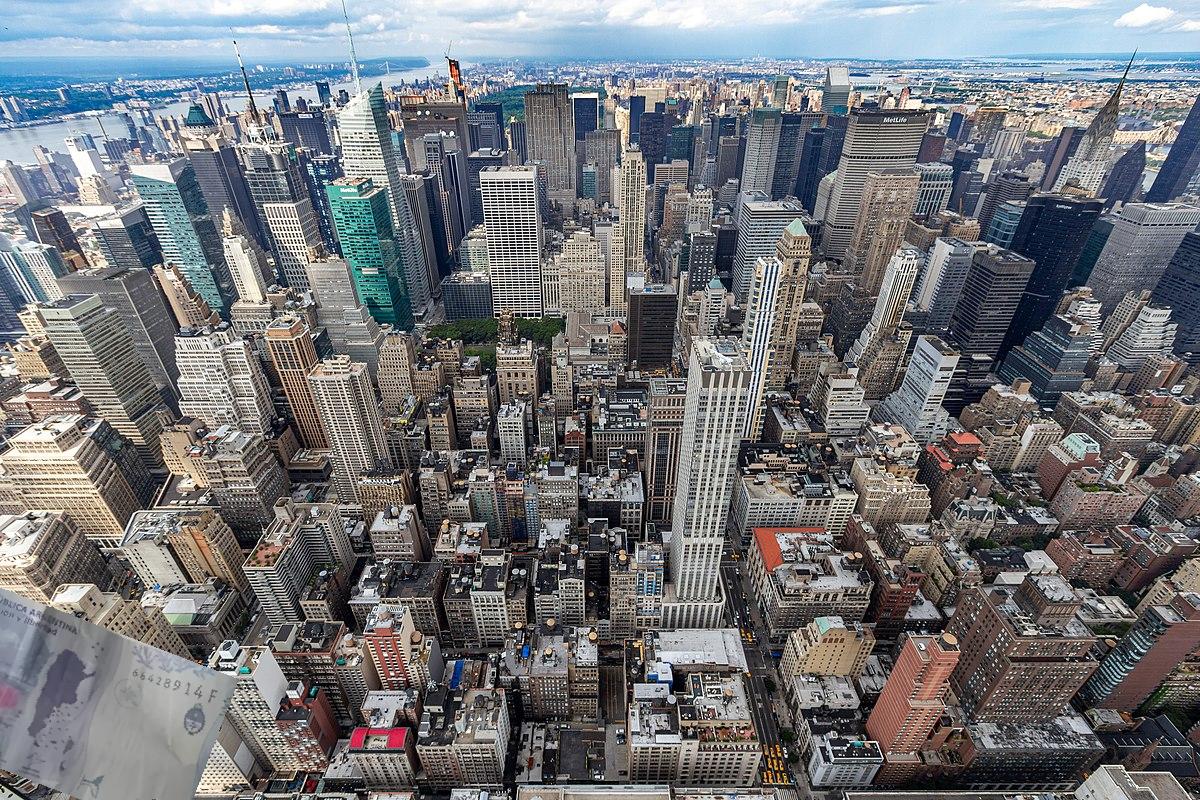
Denominación: 200